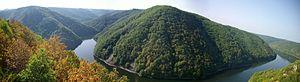
Vallée de Dordogne et confluence Dordogne-Sumène, vus depuis le site de Gratte-Bruyère à Sérandon (Corrèze, France)